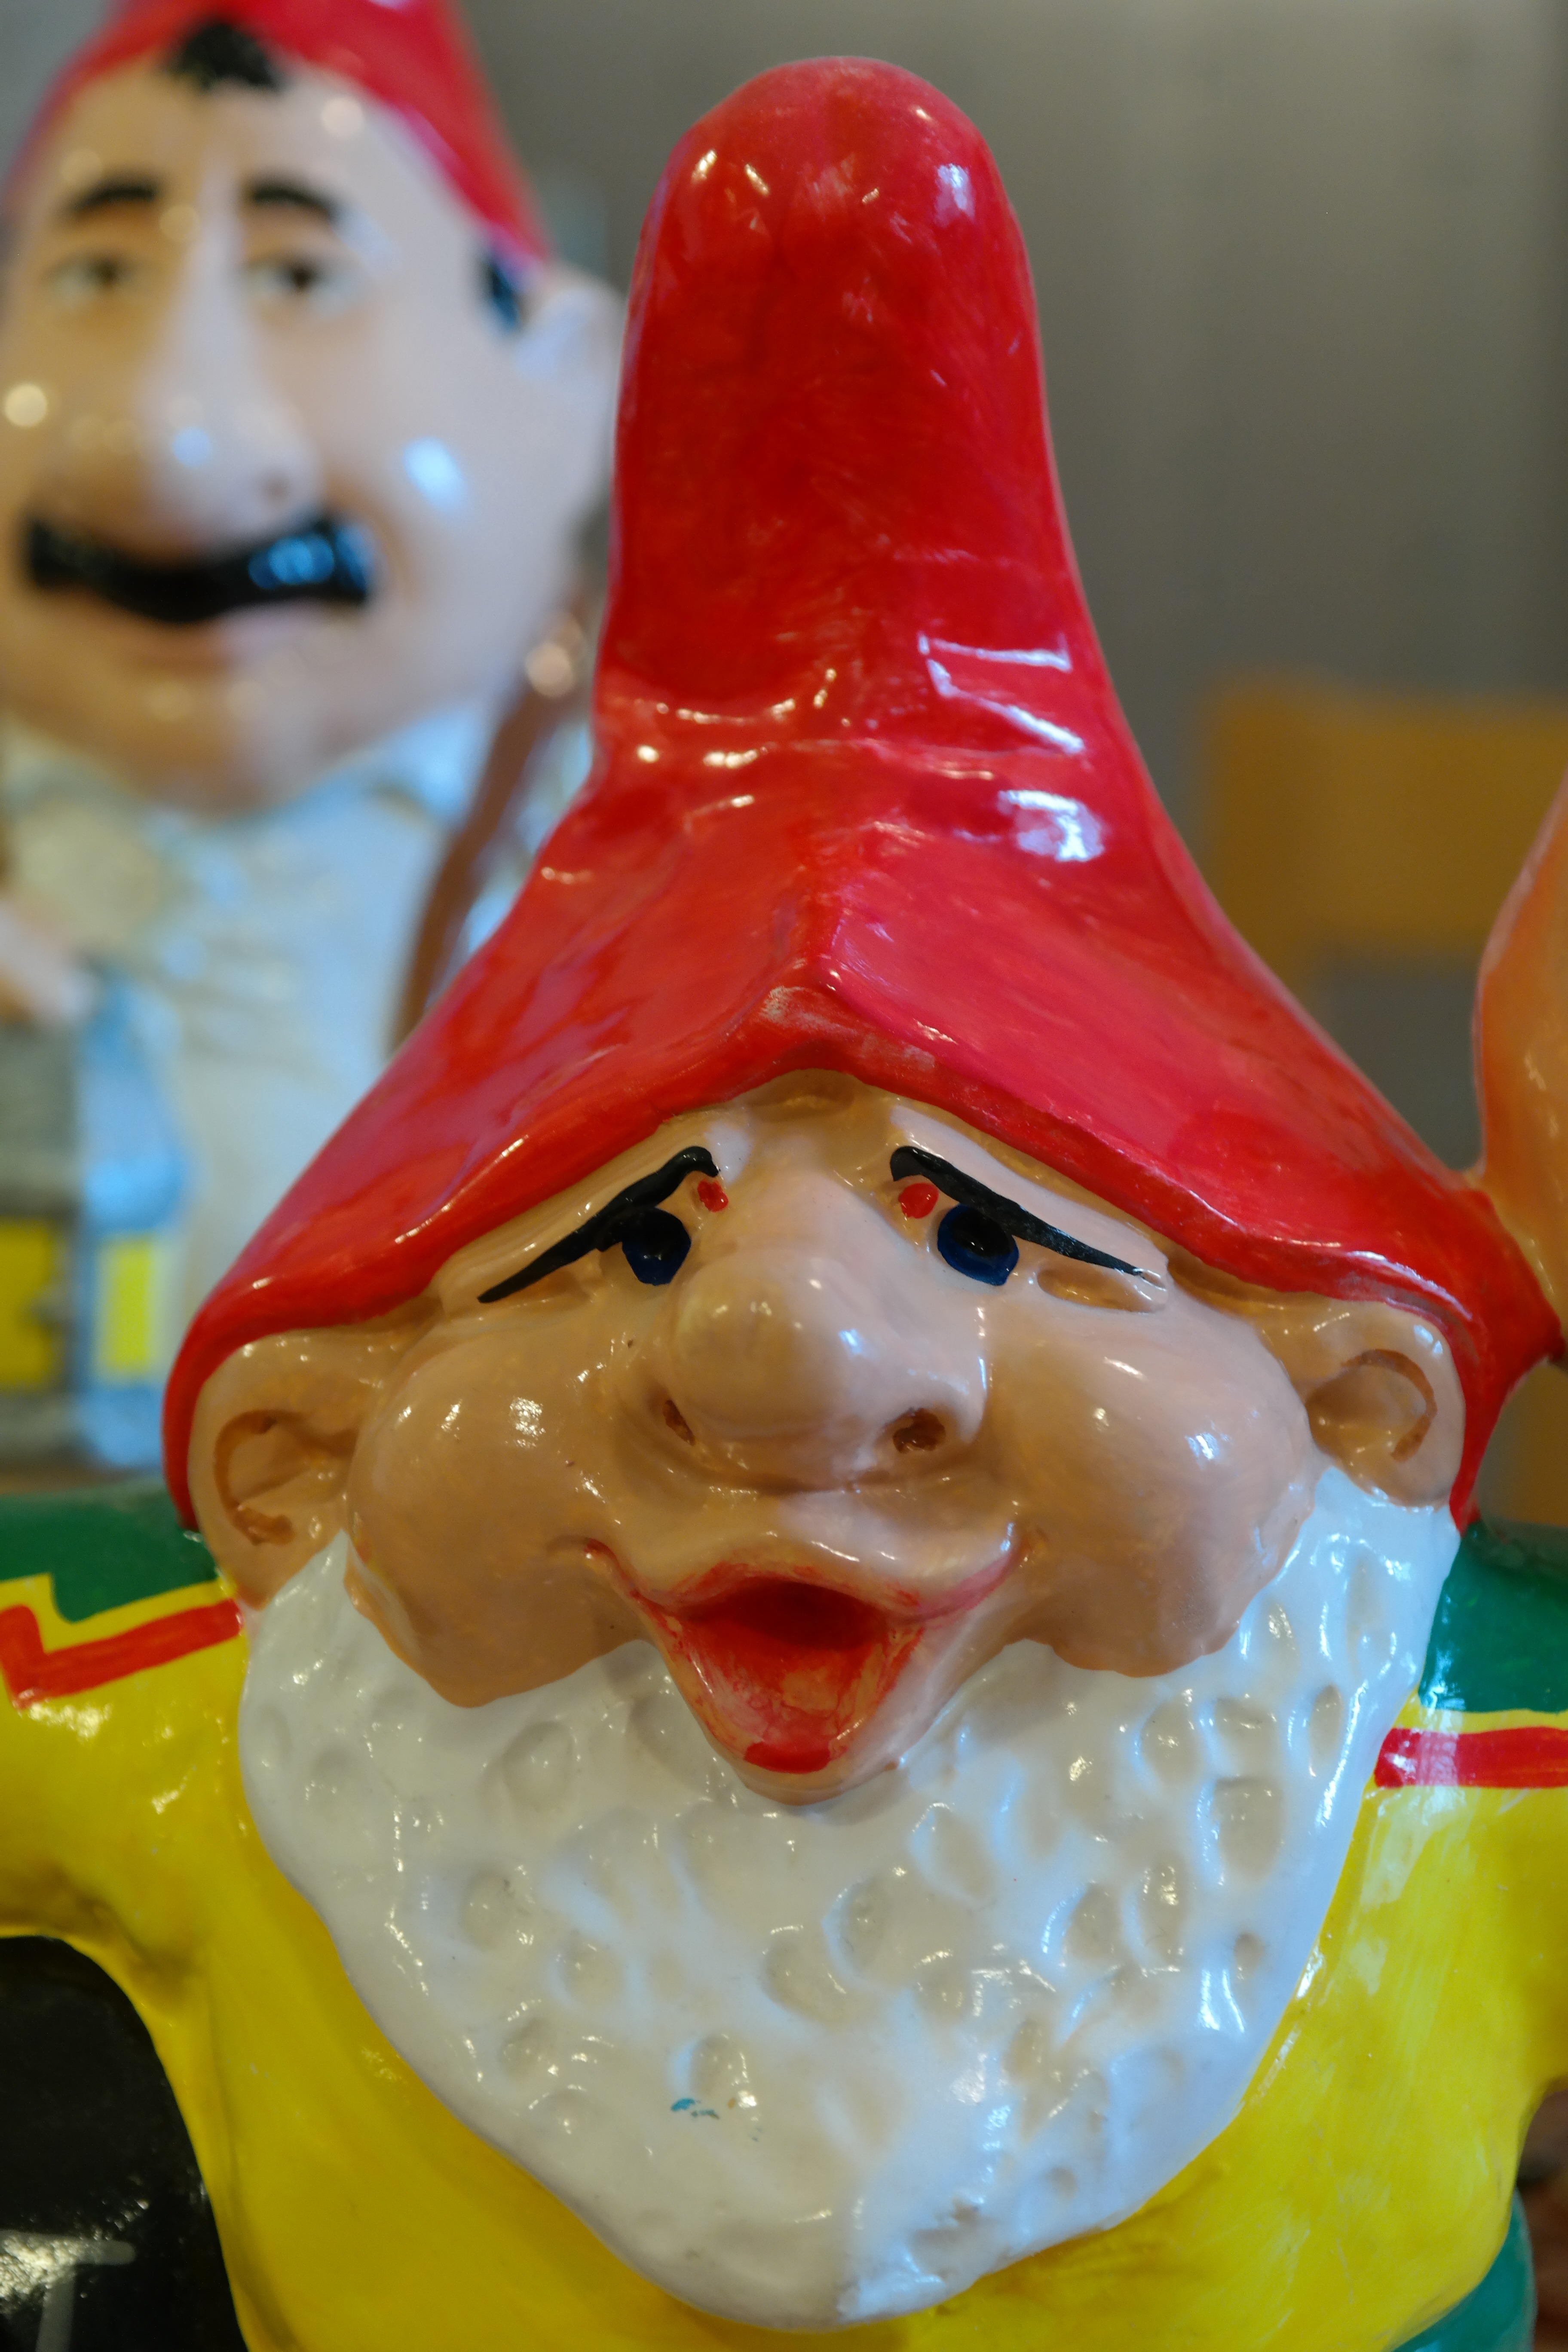
food, red, color, dessert, toy, quaint, bart, figure, cap, funny, organ, dwarf, porcelain, sweetness, flavor, garden gnome, making a face, porcelain figurine, tense